Altar bell

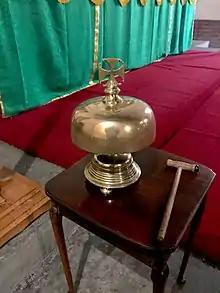
An altar gong and mallet, used as an alternative to the altar bell in some churches (especially in Anglo-Catholicism)

Some Anglican parishes, in particular those that are Anglo-Catholic, use an altar bell which is rung to signify the Real Presence of Christ in the sacred Elements. During the Eucharist, it is usually rung three times - once before the Words of Institution, and once at each elevation of the Host and of the Chalice. It may also be rung to indicate the time that the faithful may come forward to receive Communion when the priest drinks the wine from the chalice.